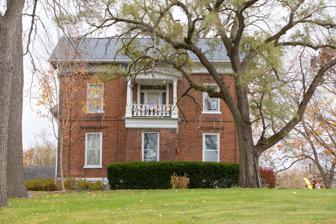
Building: Elijah D. and Mary J. (Adams) Waln House
Country: United States of America
Year built: 1856
Historic house in Iowa, United States United States historic place Elijah D. and Mary J. (Adams) Waln House U.S. National Register of Historic Places Show map of Iowa Show map of the United States Location 323 3rd St. NE Mount Vernon, Iowa Coordinates 41°55′22″N 91°24′44″W / 41.92278°N 91.41222°W / 41.92278; -91.41222 Area less than one acre Built c.1856 Built by Henry D. Albright William D. Albright MPS Mount Vernon MPS NRHP reference No. 100005492 Added to NRHP August 27, 2020 The Elijah D. and Mary J. (Adams) Waln House , also known as the C.P. and Gertrude E. Whittemore House , is a historic building located in Mount Vernon, Iowa , United States. It is significant with the settlement of the city that was influenced by the establishment of the Military Road, for being constructed of locally made brick and locally quarried limestone , and its Greek Revival architecture . Elijah and Mary Waln and their family were early pioneers in Mount Vernon. He set up the first general variety store in town, and was also one of the founders, a trustee, and a benefactor of Cornell College . He also served in the Iowa House of Representatives . The family's first house was a 2½-story frame structure that they had built when they moved to town. It was replaced around 1865 with this two-story, brick, Greek Revival-style residence. Waln hired brothers Henry and William Albright, who were Mount Vernon's first masons and owned its first brickyard, to build the new house. They lived here until 1892 when they sold the house to C.P. Whittemore, who added the rear addition and enclosed the lower part of the front porch in 1900. The house was listed on the National Register of Historic Places in 2020. References